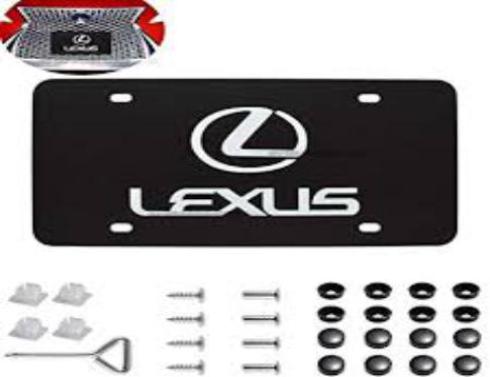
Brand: lexus-2
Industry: Transportation